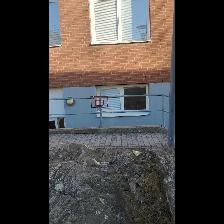
Label: NonHuman